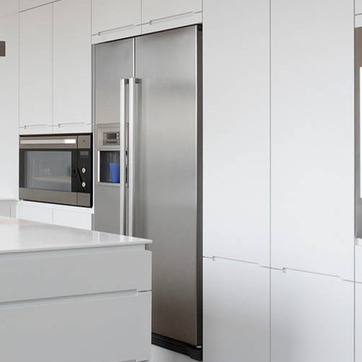
Material: metal